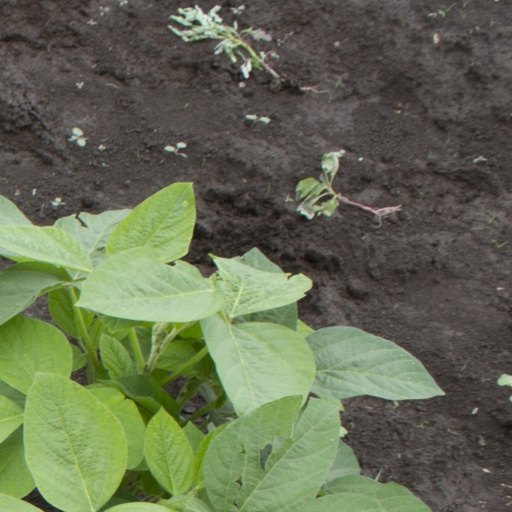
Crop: soybean